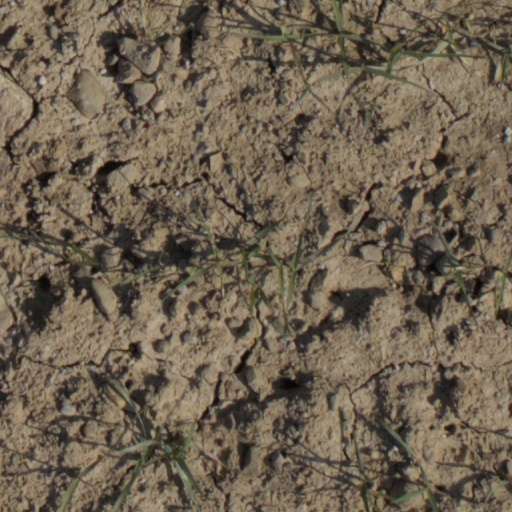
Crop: wheat